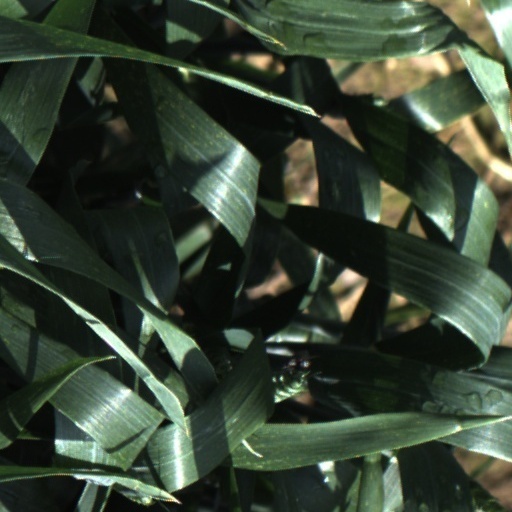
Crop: wheat